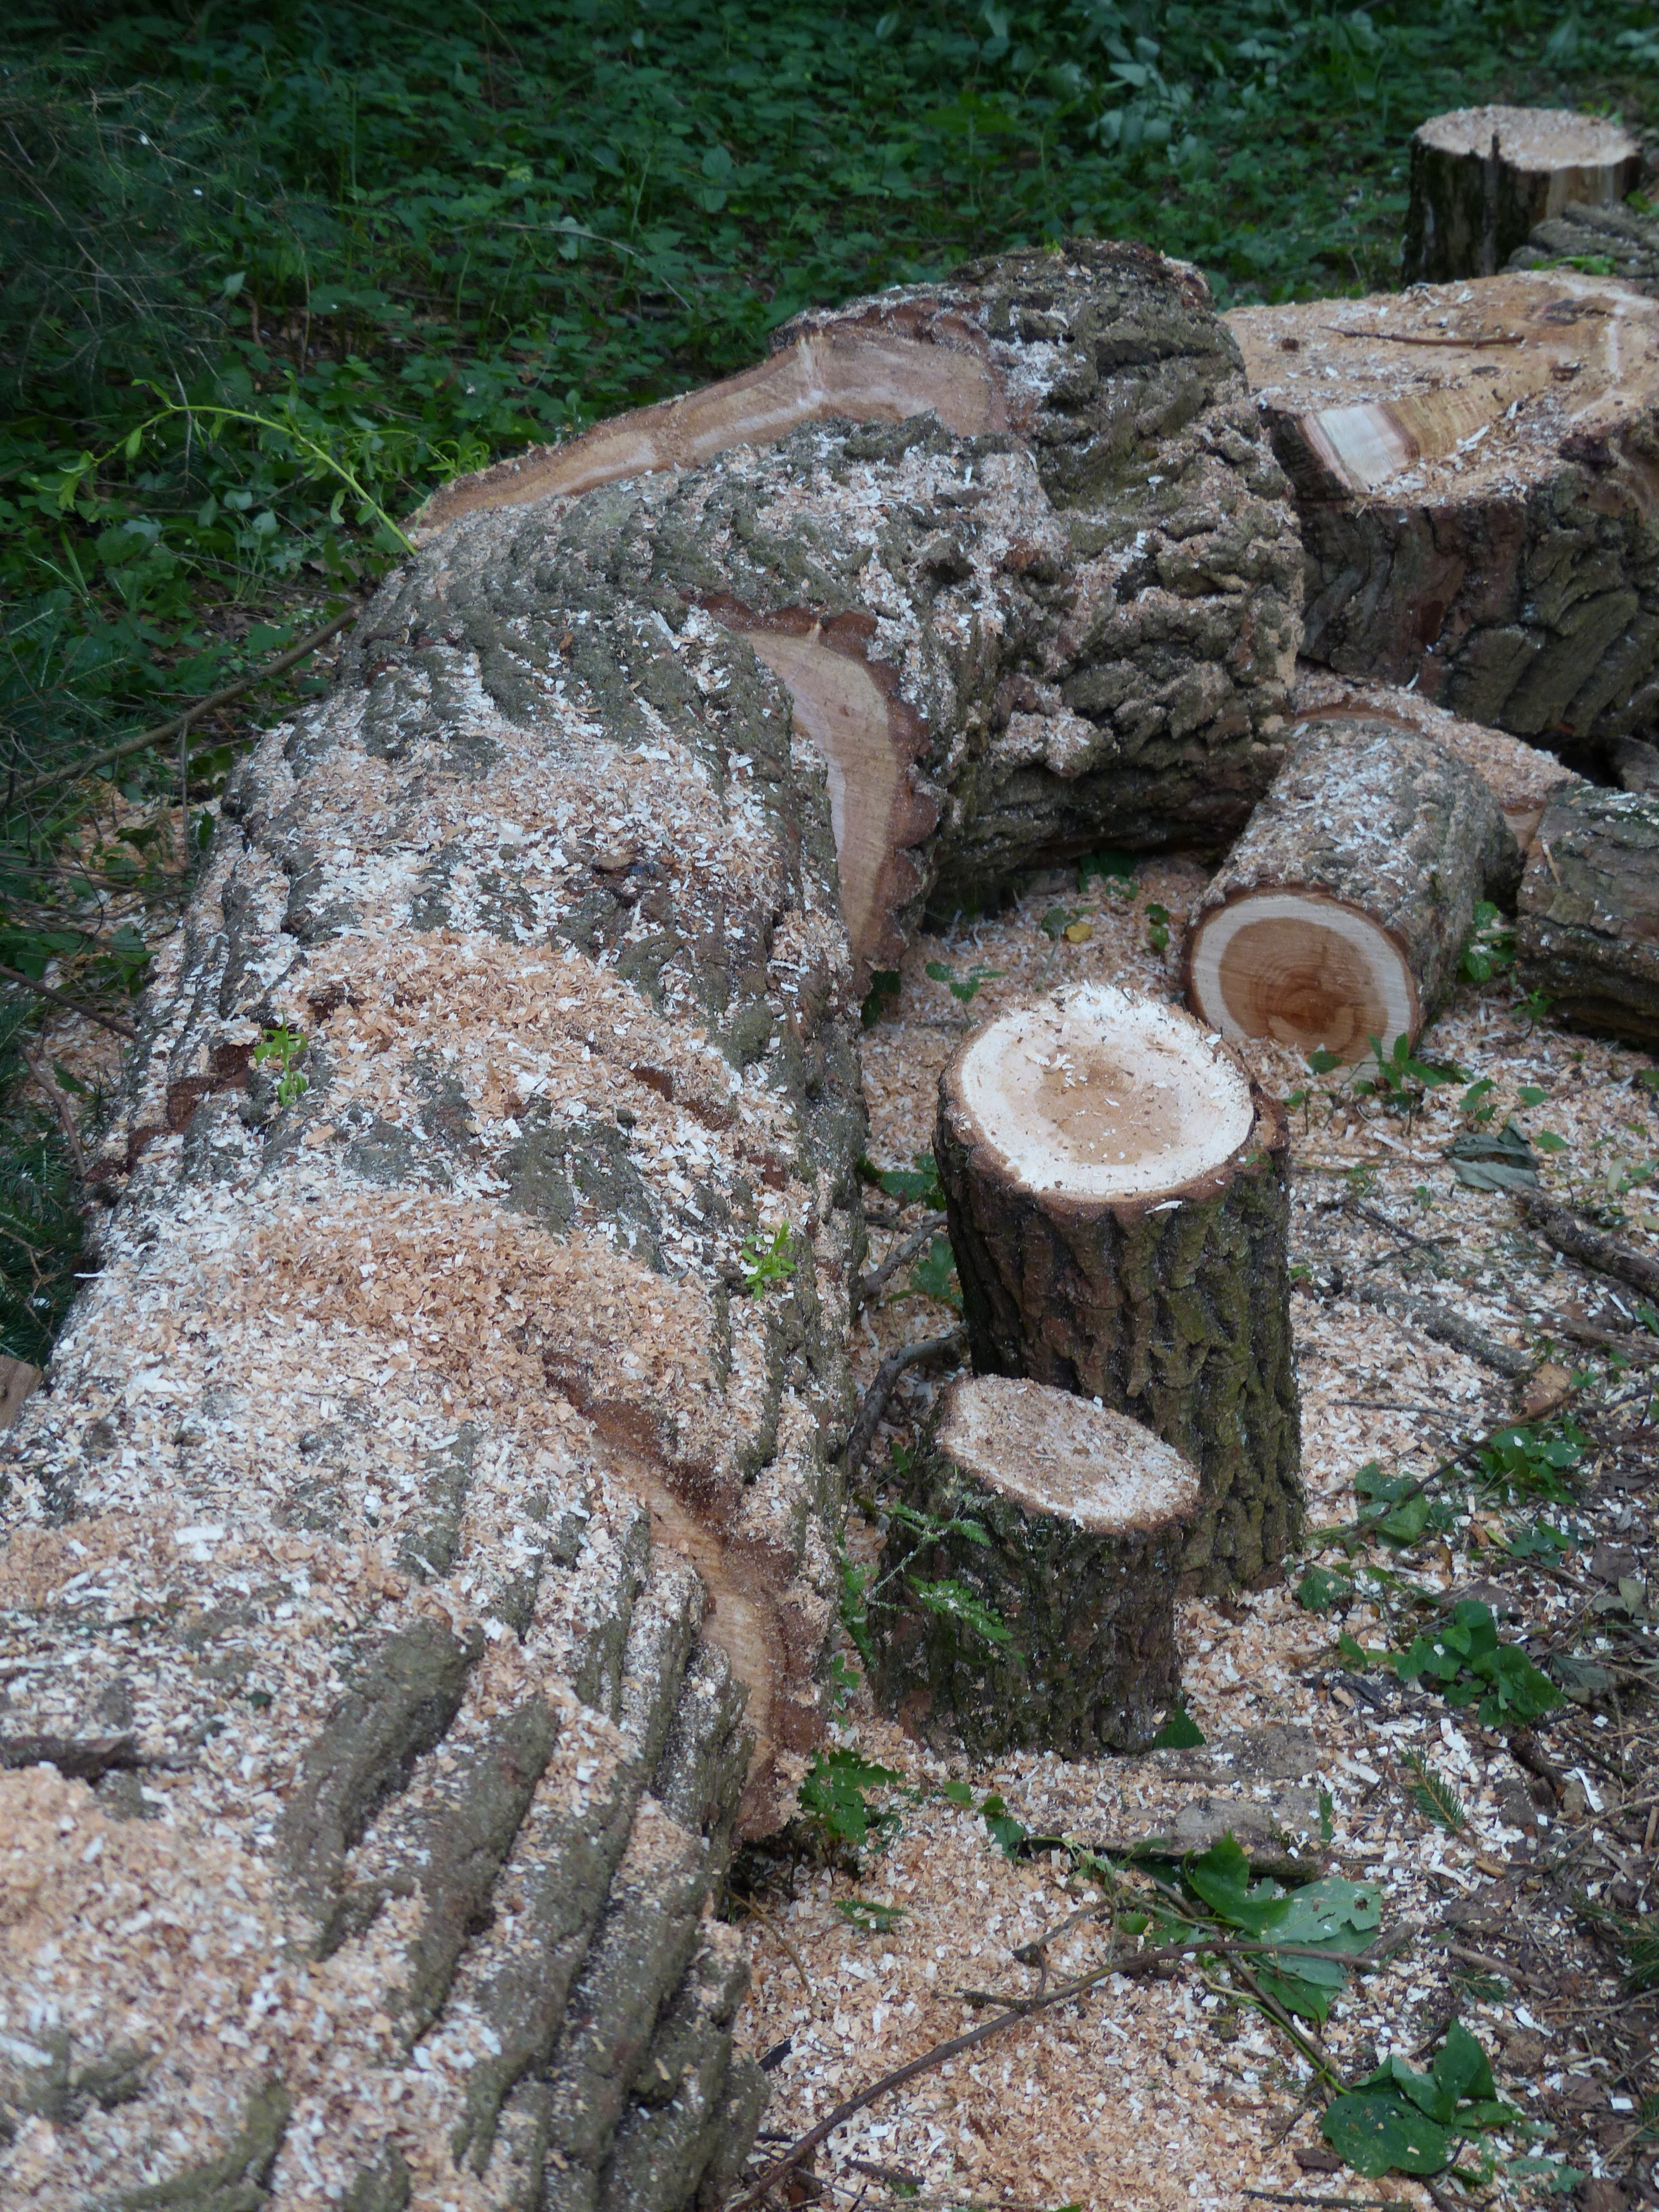
work, tree, rock, plant, wood, trunk, wall, log, soil, botany, stone wall, firewood, garden, saw, geology, ruins, boulder, crush, woodland, tree stump, water feature, cases, make wood, sawdust, ancient history, woody plant